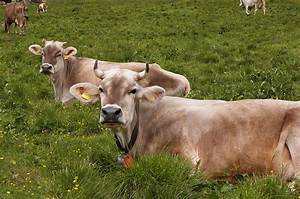
Label: mucca